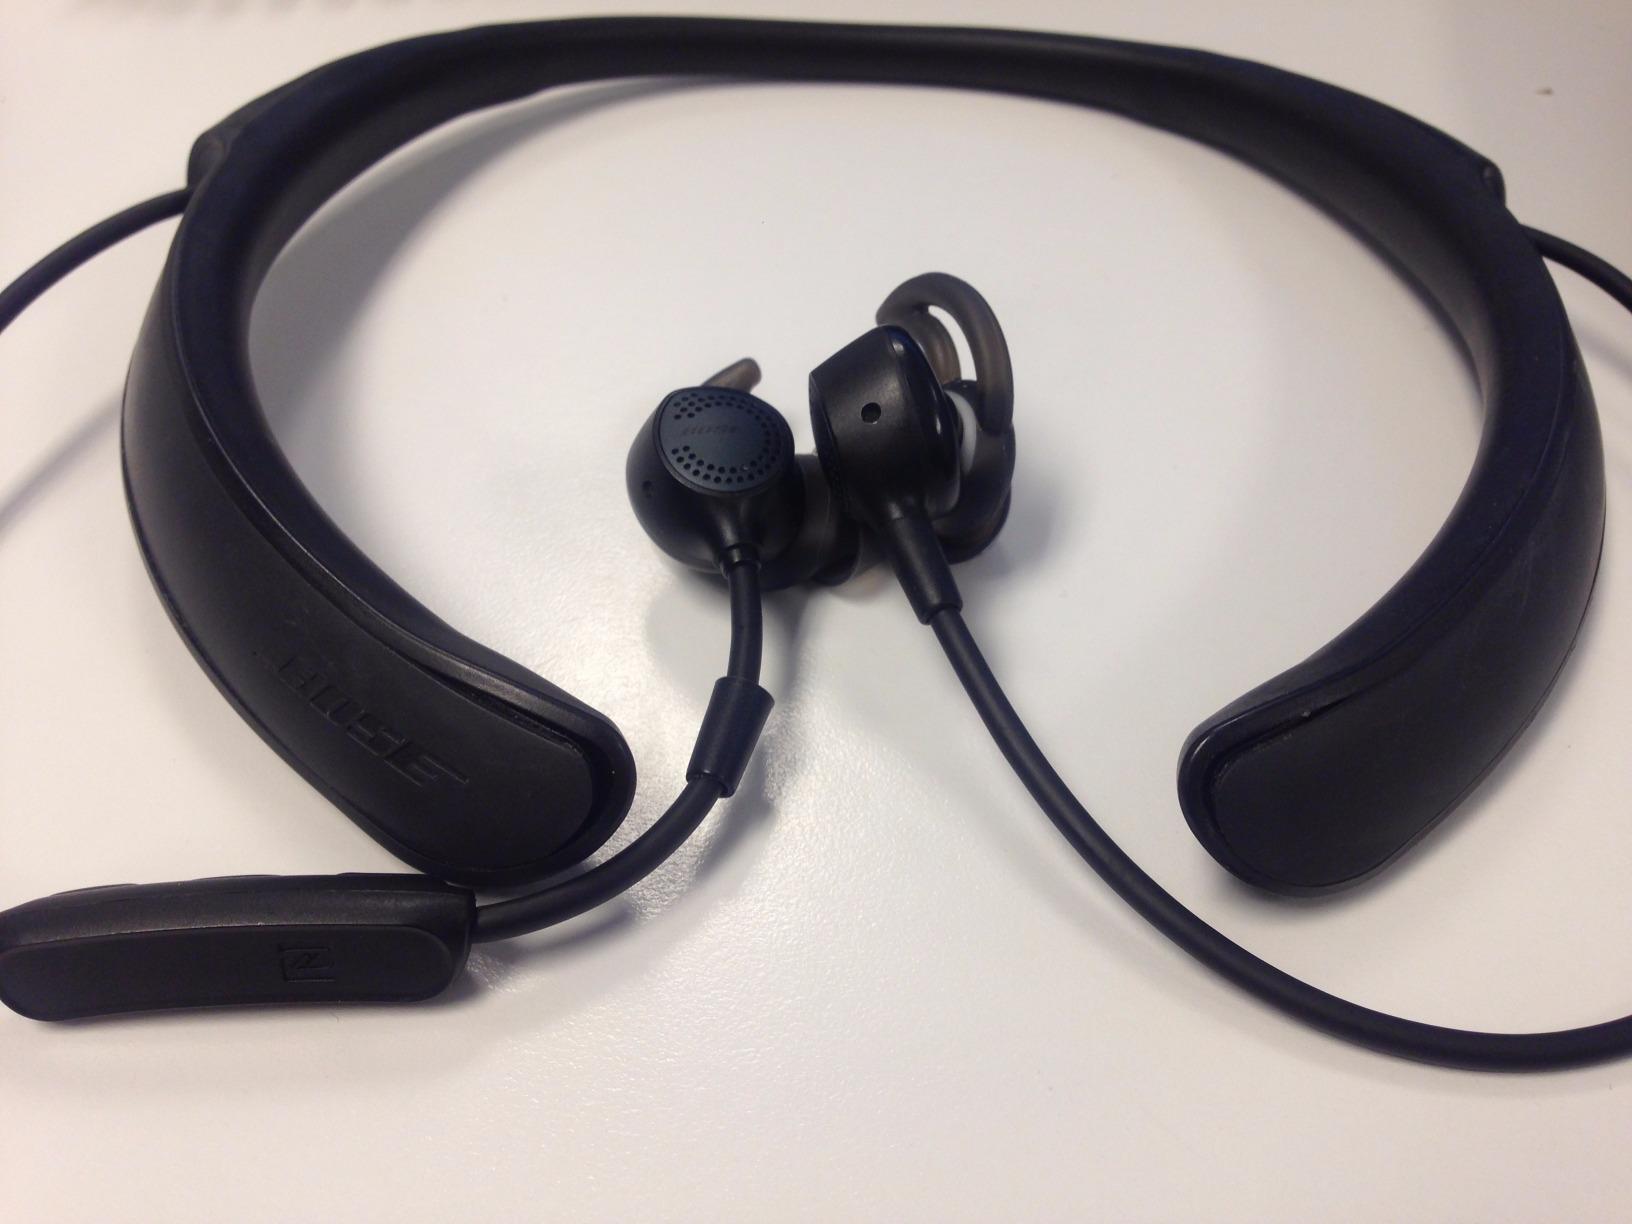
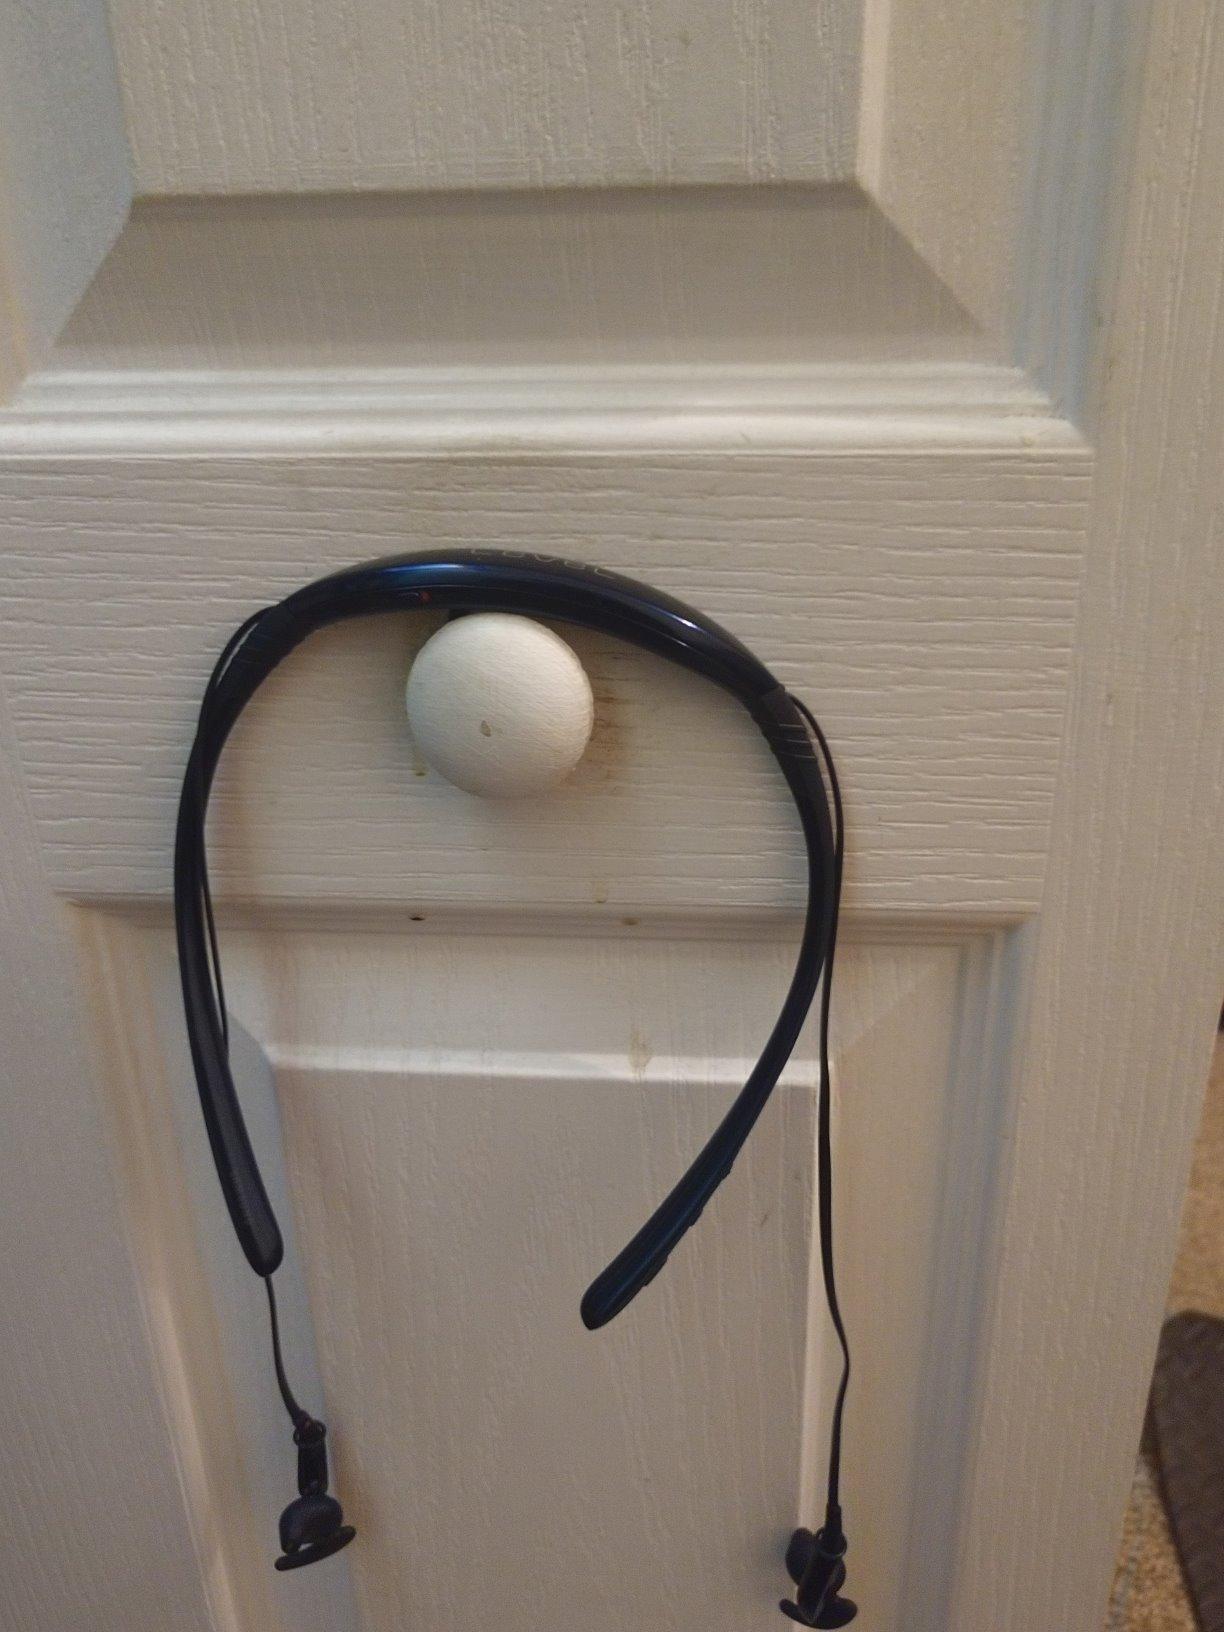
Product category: headphones
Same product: no